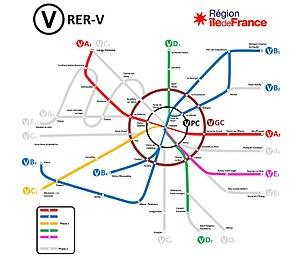
Plan annexé à la délibération de la région du 27 mai 2020
RER Vélo est un aménagement du réseau francilien de pistes cyclables initié en 2019 par la Coordination vélo Île-de-France et adopté en mai 2020 par la région Île-de-France.